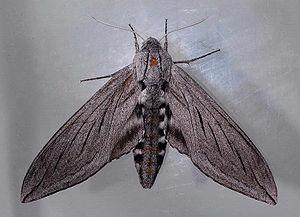
Sphinx chersis est une espèce de lépidoptères de la famille des Sphingidae, de la sous-famille des Sphinginae et de la tribu des Sphingini.